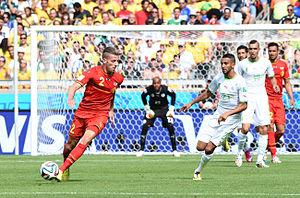
L'équipe de Belgique de football est la sélection de joueurs belges représentant le pays lors des compétitions internationales de football masculin, sous l'égide de la Royal Belgian Football Association.